Syro-Malabaric Rite

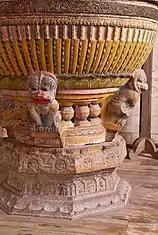
Old baptismal font at the old Church in Akaparamba; local sculptural elements

Francisco Roz, a Portuguese missionary and metropolitan who worked in Malabar in the 16th and 17th centuries, gives a description of the architectural style of the Saint Thomas Christian churches. Christian churches were also built in the unique architectural style of Malabar. From the outside, the churches looked similar to temples. The crosses placed in front of the church and on top of the roof helped in distinguishing them from non-Christian buildings of worship. The churches were built in east-west direction. The sanctuary of the church, called the , was located at the easternmost side. On the southern side of the was the baptistery, and on the northern side was a place for baking the bread for Holy . In some church, the baking of bread was done over a room above the . The prepared bread was placed in a lotus leaf basket tied with string and taken down to the . The was a narrow room containing an altar for the offering of Holy . Its main door to the was veiled. The veil was thrown open only during the Holy . No one except the priests was allowed to enter it. There were no pictures or figures inside the church except for the cross.